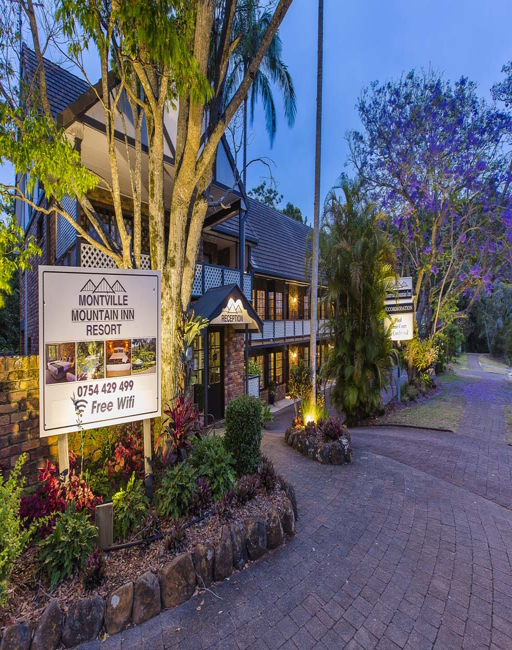
reception directly across the road